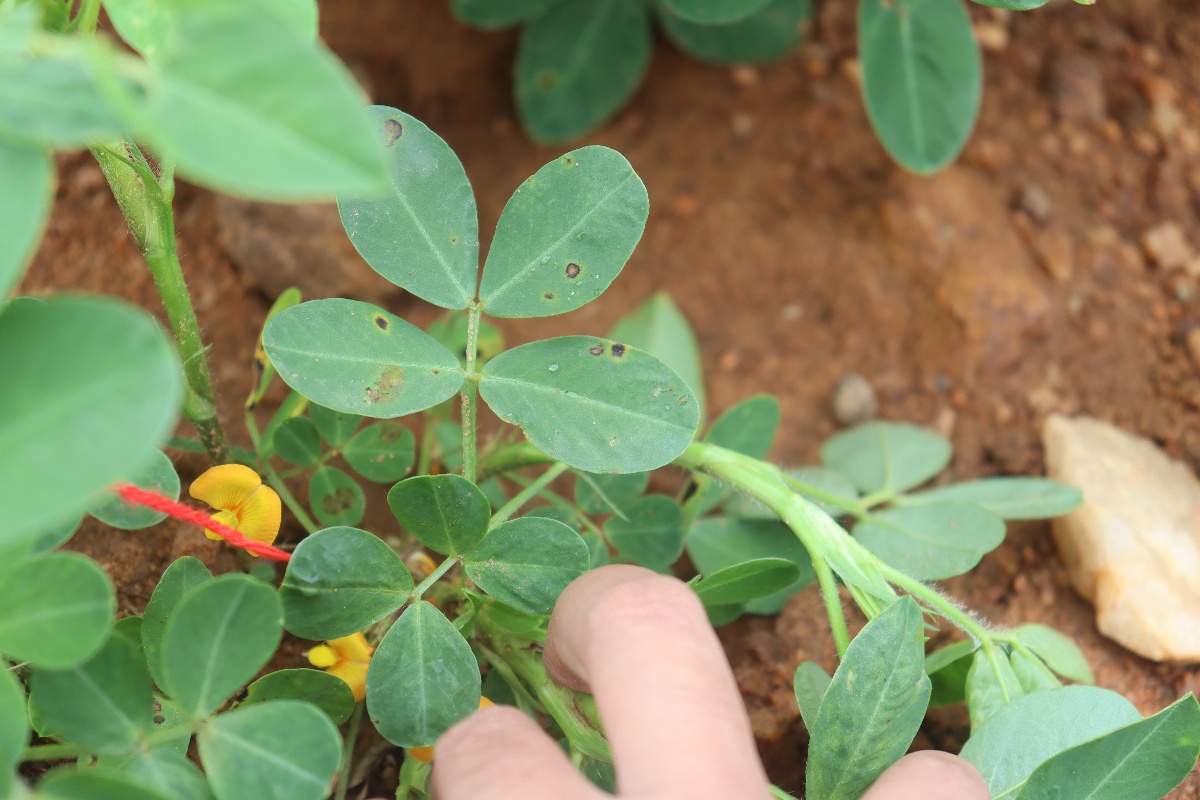
Label: early_leaf_spot